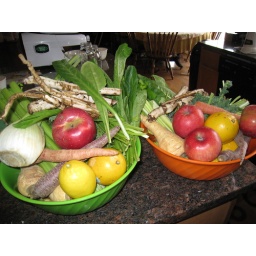
My bowl was the green and Darren's, the orange. We put less fruit in mine. It was a STRONG juice. :-)